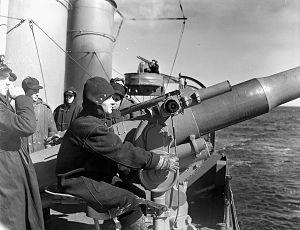
L'USS McCook (DD-252) est un destroyer de classe Clemson construit pour l'United States Navy à la fin des années 1920. Il fut le premier navire nommé en l'honneur du commander Roderick S. McCook, un officier de l'Union Navy pendant la guerre de Sécession.